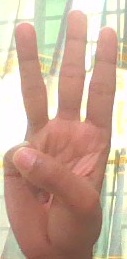
ASL sign: 6